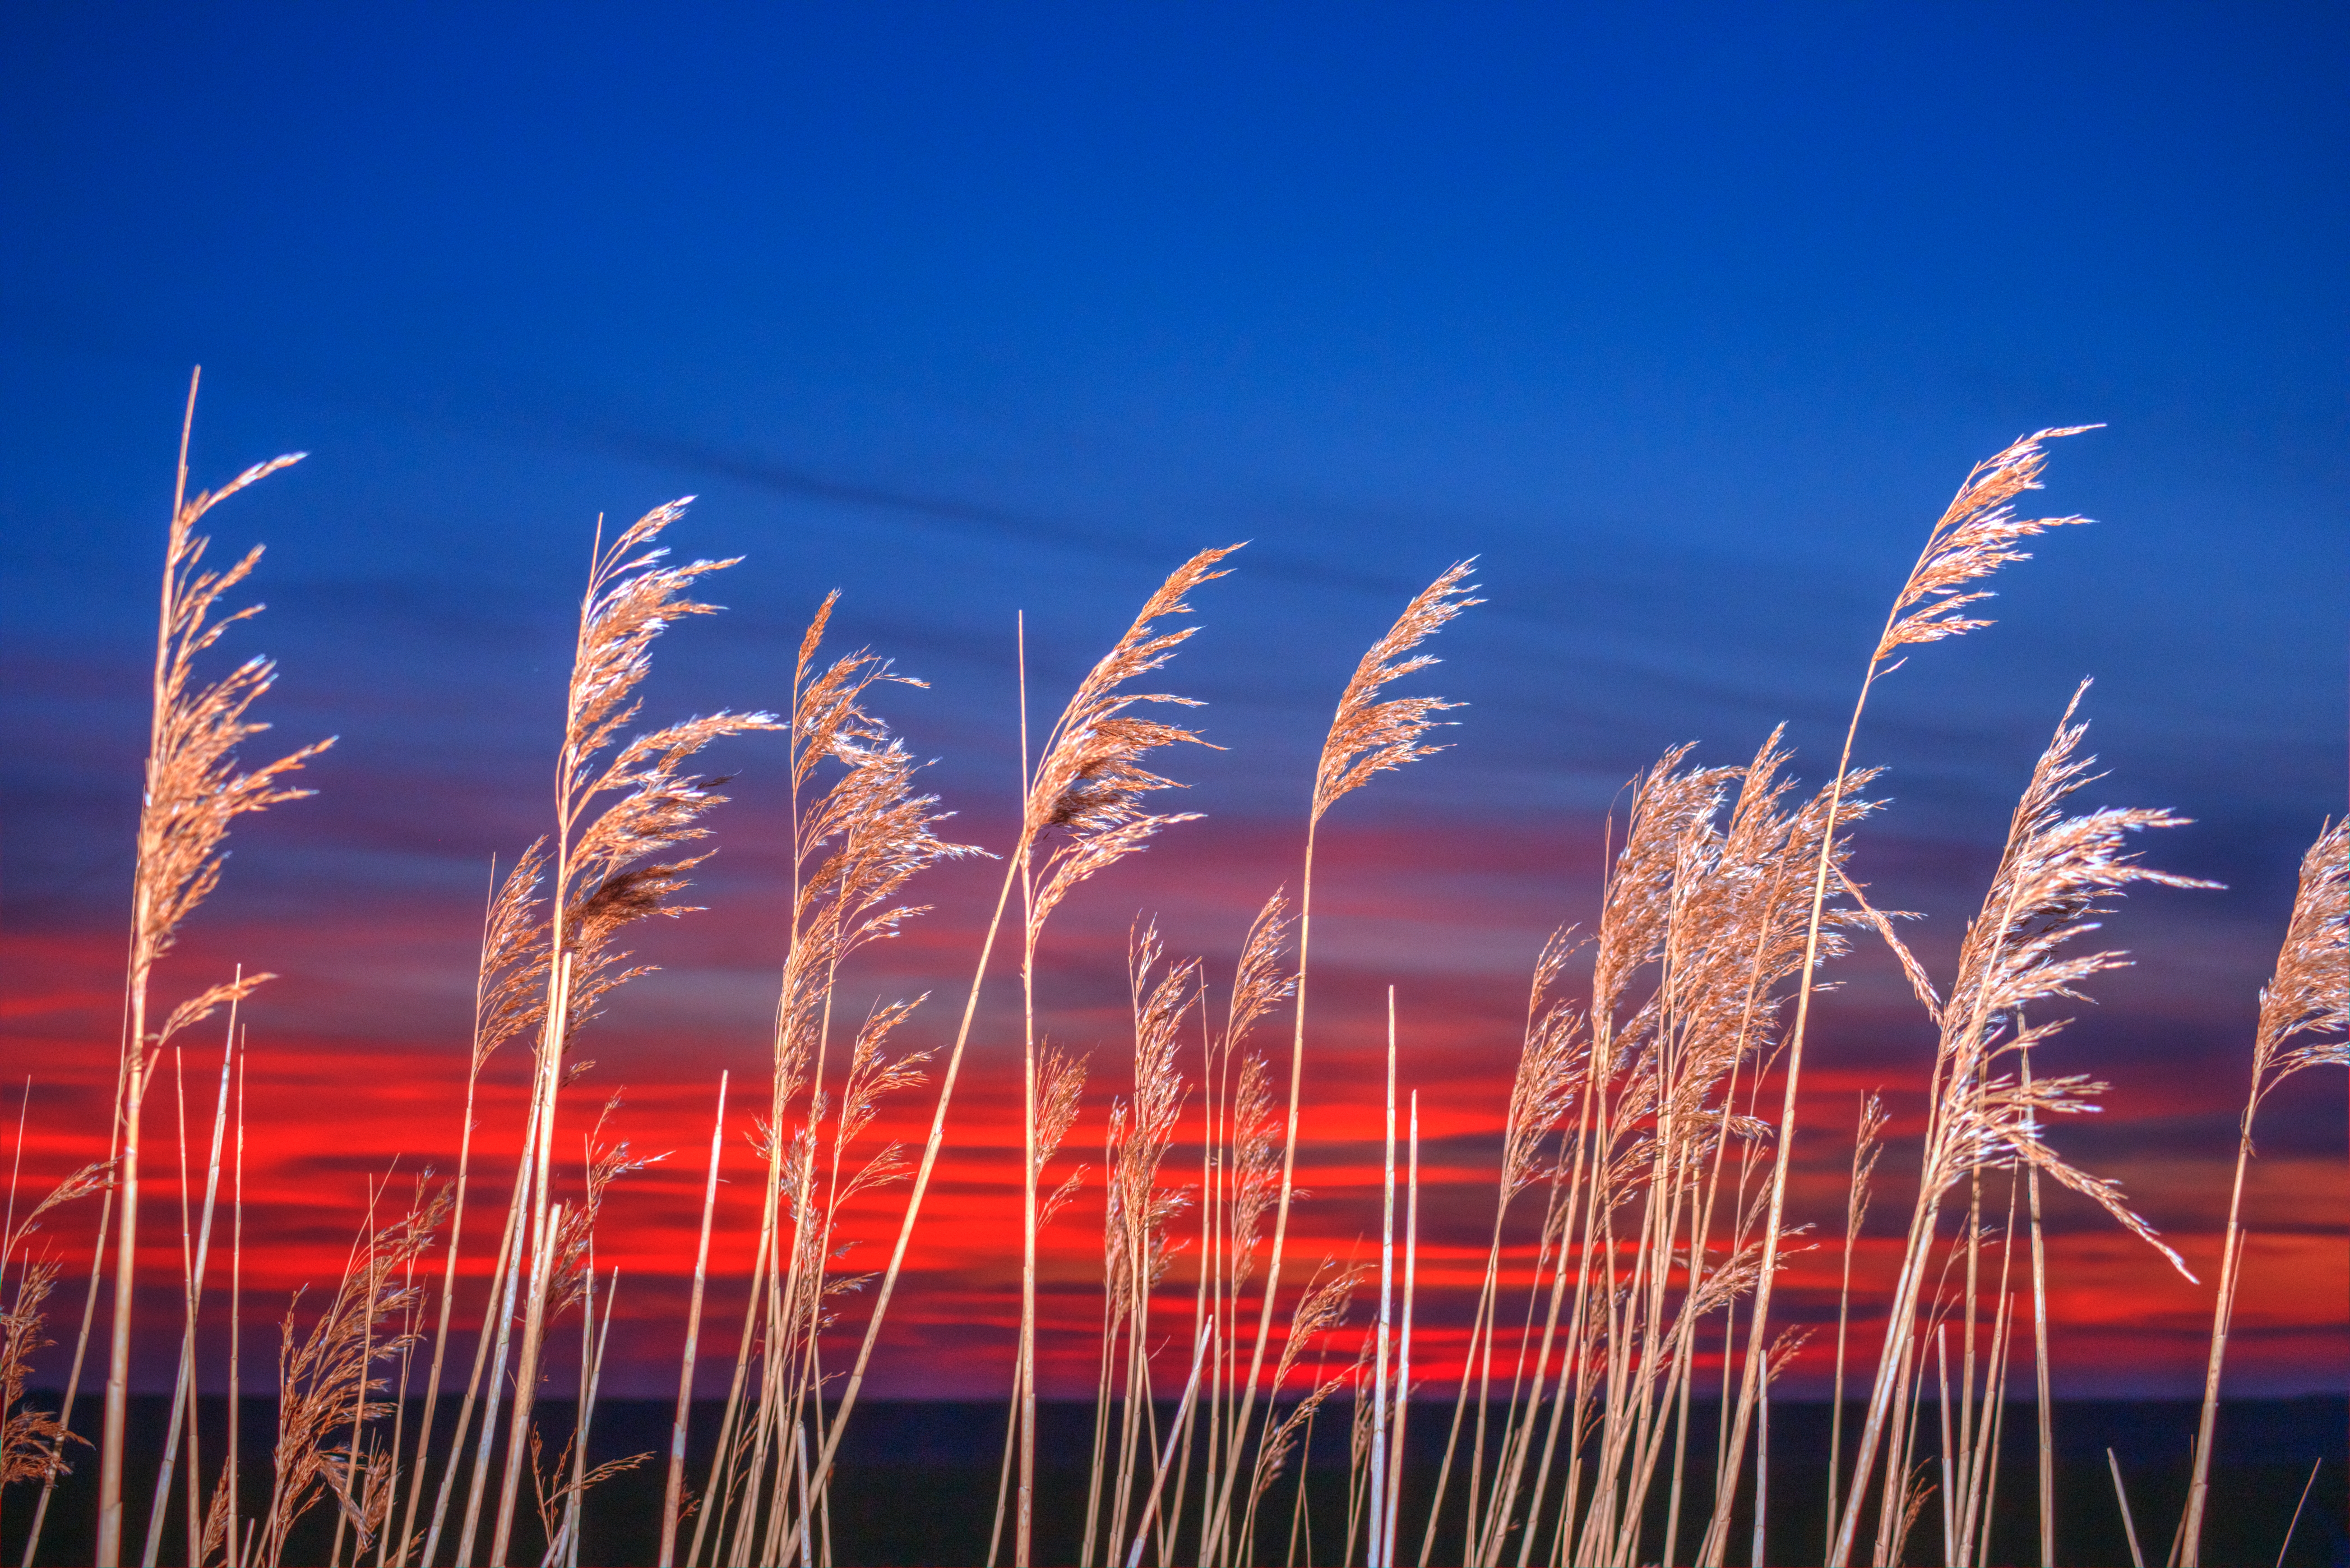
blue, hour, sky, phragmites, grass family, plant, grass, cloud, evening, night, event, fireworks, horizon, poales, plant stem, sunset